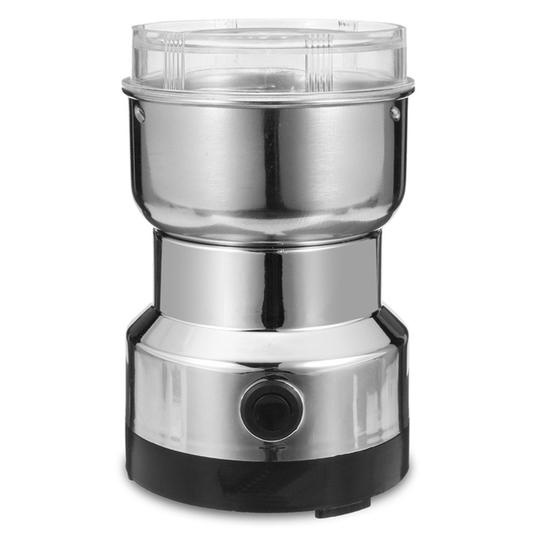
Triturador Mini de Alimentos - Eletric Cutter
Triturador Mini de Alimentos - Eletric Cutter Imagina poder saborear os verdadeiros prazeres e viver uma experiência única de sabor dos alimentos, cereais e café com grãos moídos na hora. Isso tudo é possível e diretamente em sua casa de maneira fácil e rápida. Com o Triturador Mini de Alimentos - Eletric Cutter de alimentos você poderá saborear uma alimentação saudável e eficiente, triturar a comida do bebê ou para os amantes do bom café, fazer o queridinho café fresquinho, além de poder criar suas próprias misturas escolhendo grãos de diferentes tipos e origens. Nunca foi tão fácil triturar os alimentos para fazer aquela receita saudável. O Triturador Mini de Alimentos - Eletric Cutter é o único moedor que em apenas 10 segundos transforma tudo em pó, para você se alimentar de um jeito mais saudável, sem abrir mão de praticidade e sabor. Conheça o Moedor de Alimentos Original , uma nova experiência, para um novo jeito de cozinhar! Ainda mais rápido, mais versátil e compacto, possui moagem fina para alimentação saudável. Com a Tecnologia Twin Active Inox possui um design especial em suas lâminas de aço inox e mói cuidadosamente cada grão, preservando suas propriedades inconfundíveis. E isso tudo em apenas 10 segundos! Possui design clássico e compacto , o Triturador de Alimentos é muito simples de usar , pois tem apenas 1 botão de comando! Sem bagunça e sem trabalho , ele entrega o melhor resultado de moagem que você poderia ter! É recomendado para triturar a refeição para todas as idades. Podem ser usado vários tipos de grãos , como: linhaça, amêndoas e amendoim, com excelente performance , para você criar receitas infinitas de um jeito mais prático! ESPECIFICAÇÕES Itens inclusos: 1 Triturador de alimentos Voltagem: 110V ou 220V Tamanho: 17cm x 10.5cm Cor: Prata
Brand: Loja
Category: Home & Garden > Kitchen & Dining > Kitchen Appliances > Food Grinders & Mills